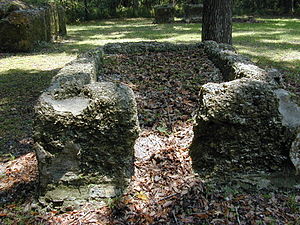
Tabby
Gravsted bygget tabby i Fort Frederica, Georgia.
Tabby er et byggemateriale, der består af kalk, sand, vand og knuste østersskaller. Det blev tidligere fremstillet på øerne ud for den atlantiske kyst ud for staterne South Carolina, Georgia og det nordlige Florida i USA. Materialet havde sin største anvendelse i kolonitiden og op til begyndelsen af 1800-tallet, hvor det fungerede som erstatning for mursten.